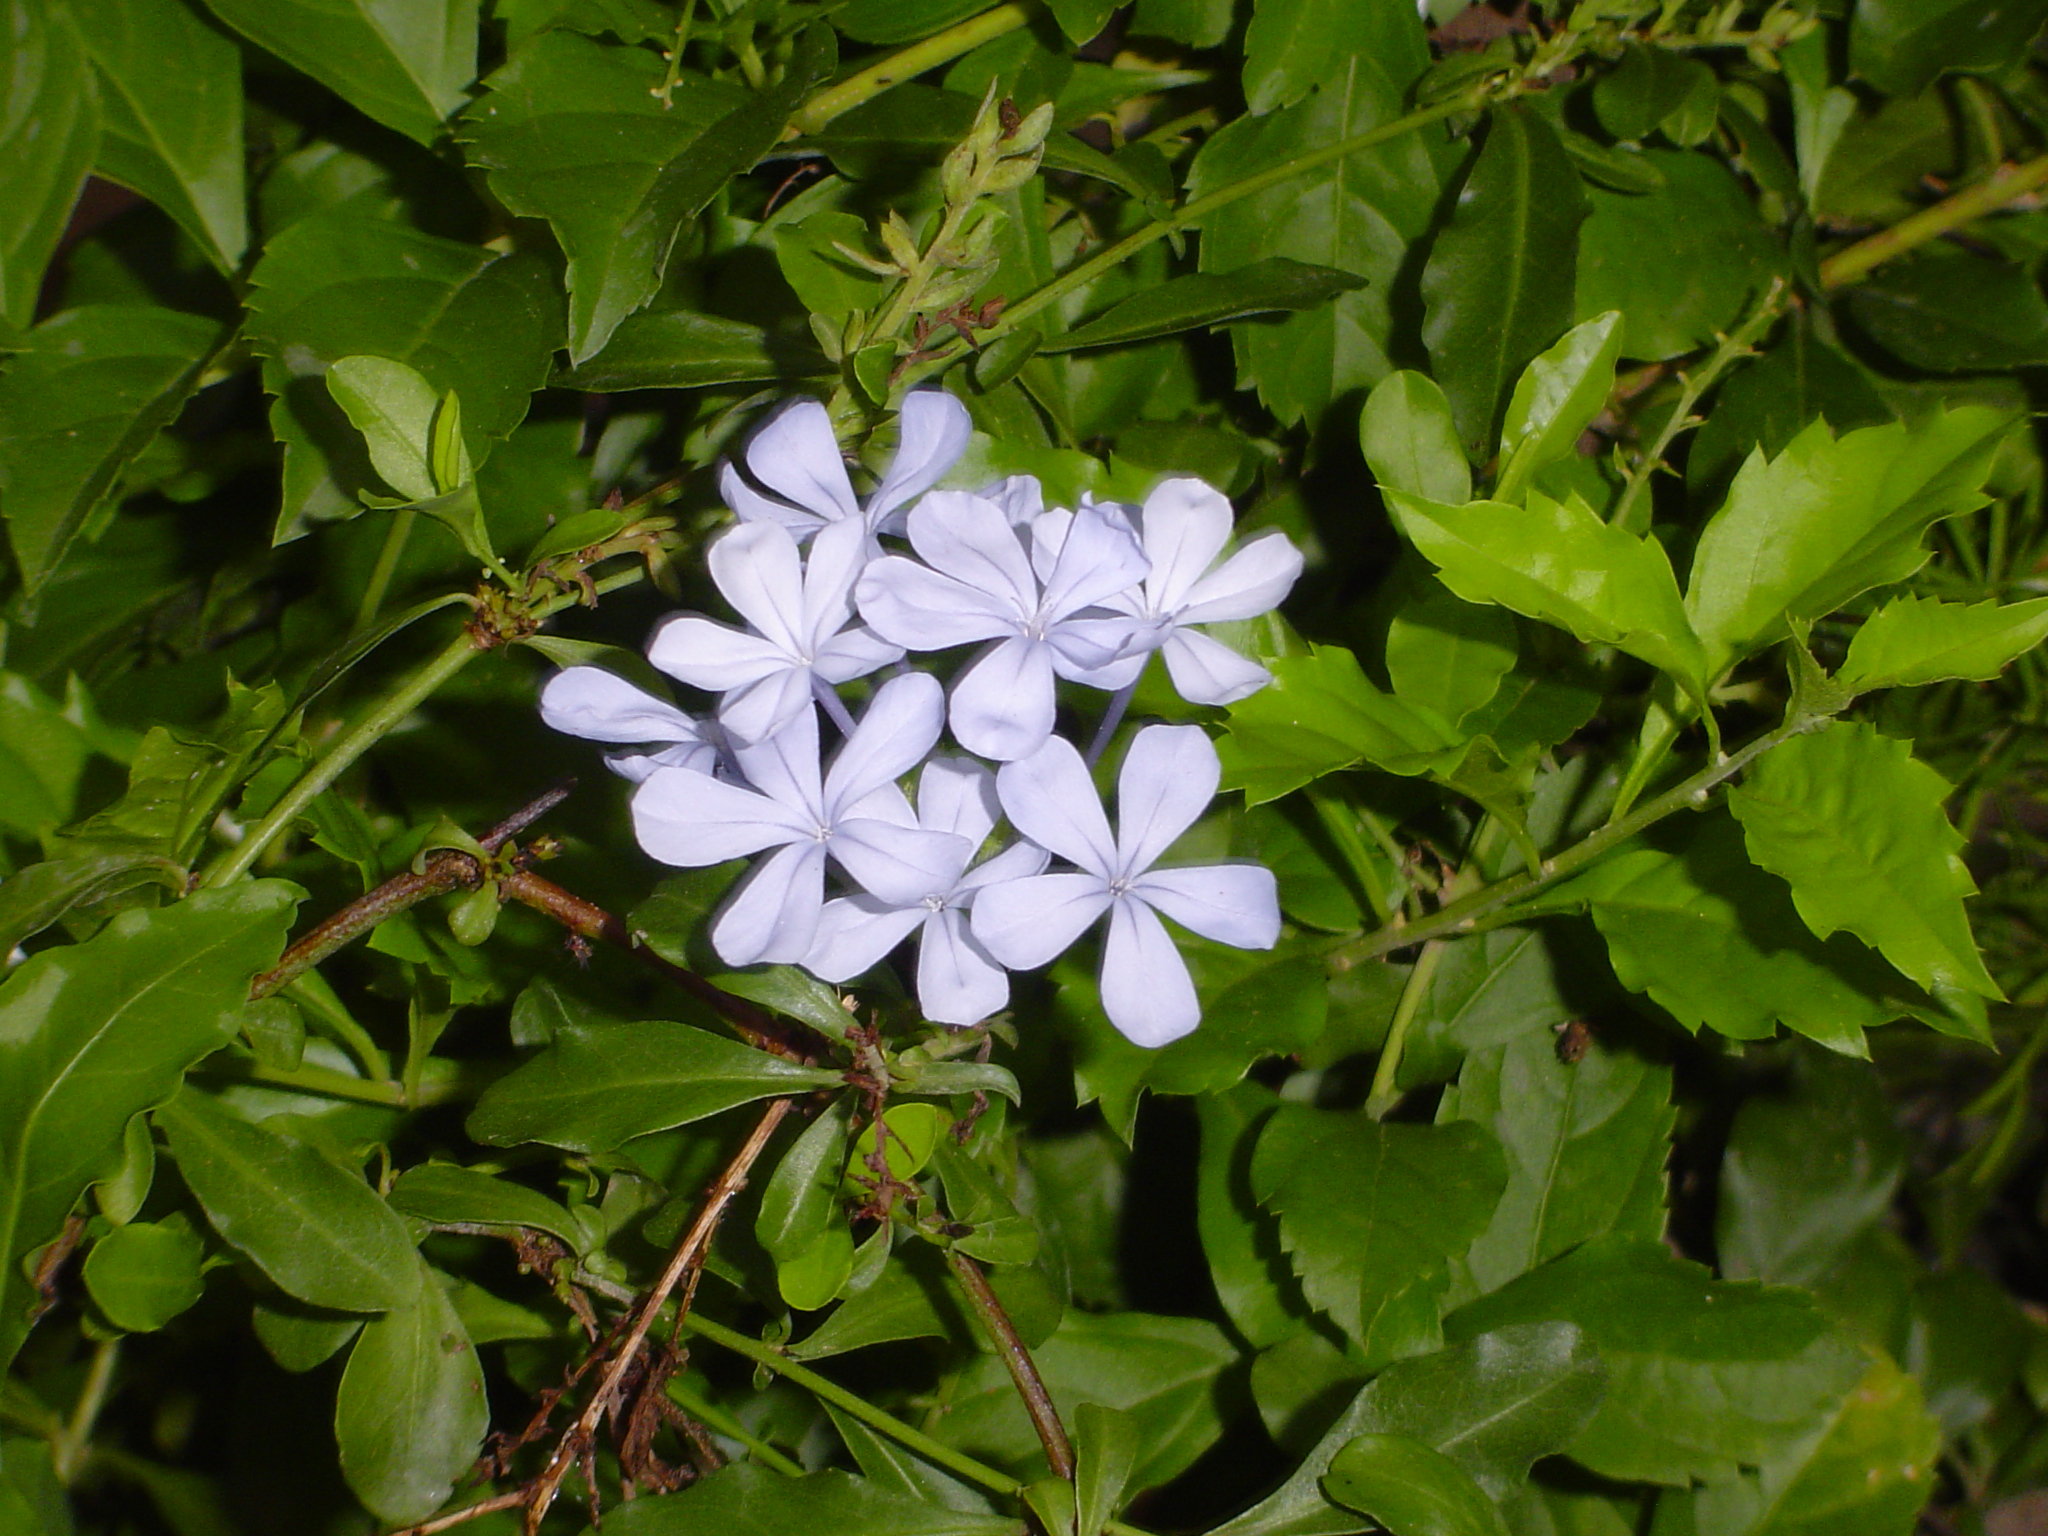
nature, blossom, plant, flower, botany, flora, wildflower, shrub, jasmine, flowering plant, land plant